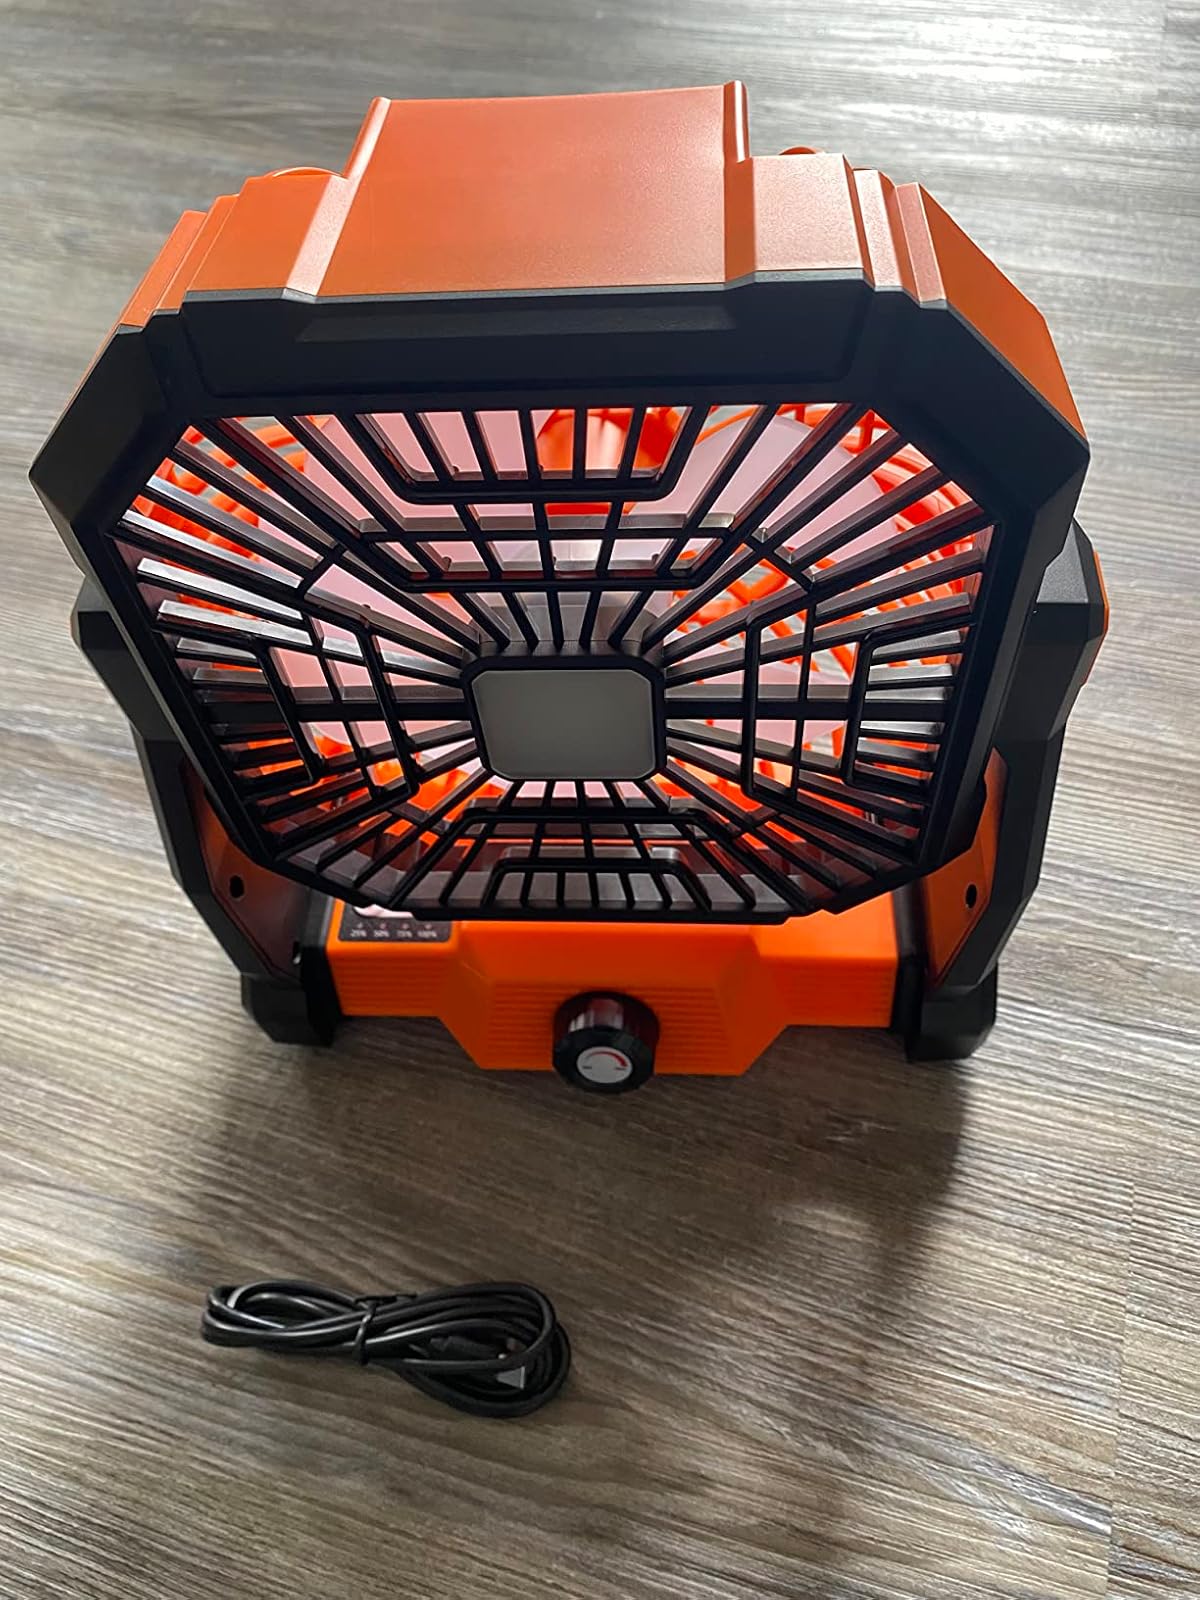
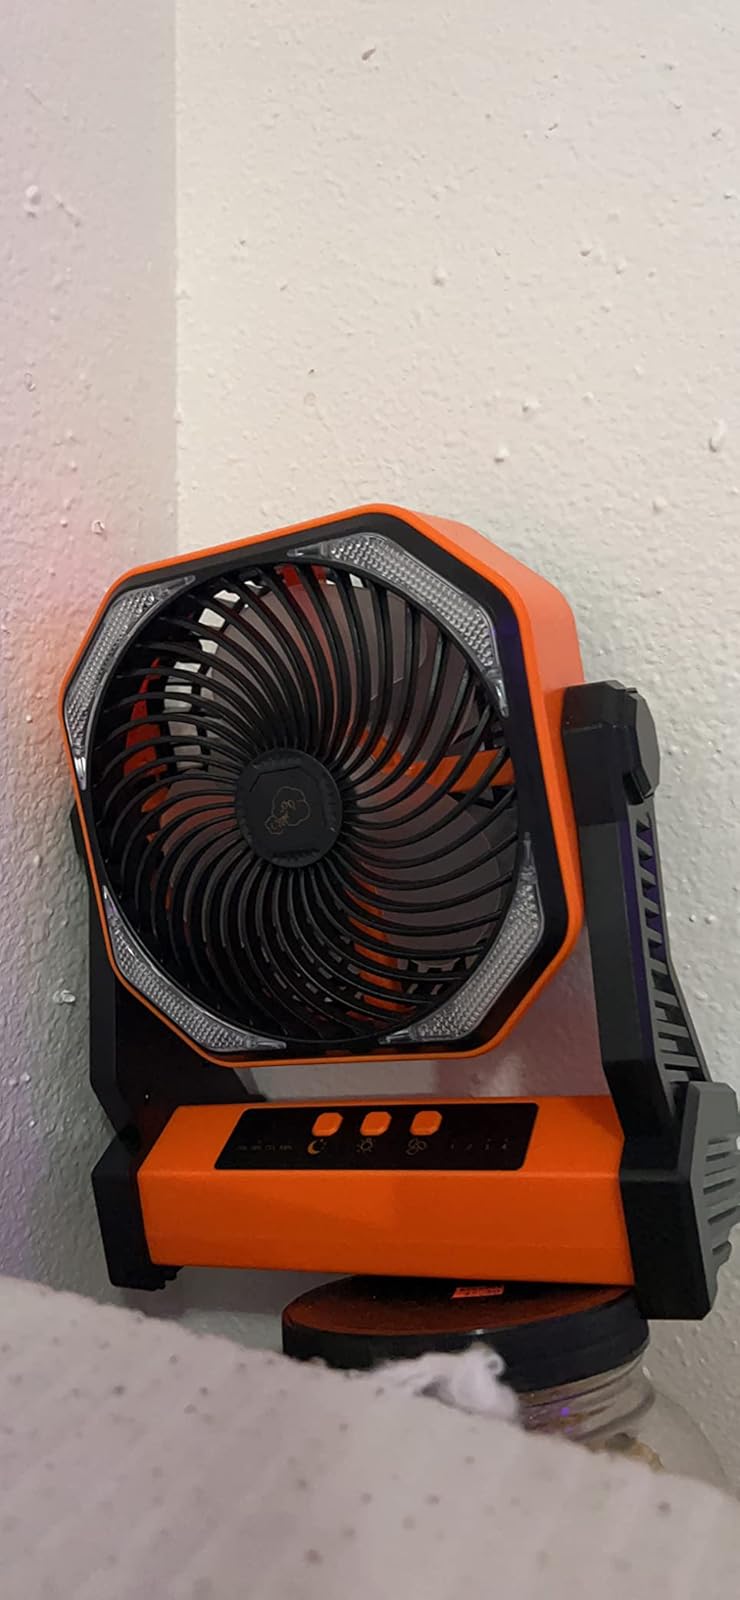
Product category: lantern
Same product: no